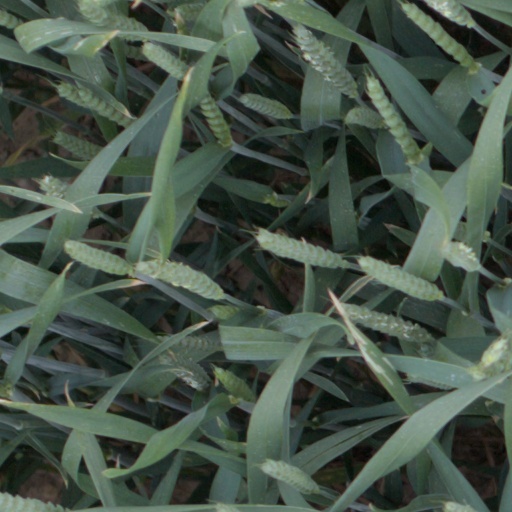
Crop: wheat